Pleasure P

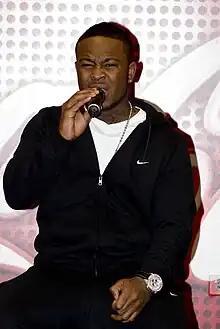
Pleasure P in Chicago (2009)

Marcus Ramone Cooper Sr, better known by his stage name Pleasure P, is an American R&B singer who experienced success as a member of the group Pretty Ricky before embarking on a solo career in 2007. His debut album "The Introduction of Marcus Cooper" was released in 2009, and was nominated for a Grammy Award for Best Contemporary R&B Album at the 52nd Annual Grammy Awards.